Megarian Treasury (Olympia)

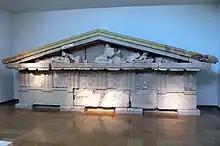
Pediment of the Megarian Treasury, 520 BC. Archaeological Museum of Olympia

The Megarian Treasury at Olympia, was an ancient Greek building, located in the sanctuary of Olympia, which held votive offerings of the Greek city-state of Megara.